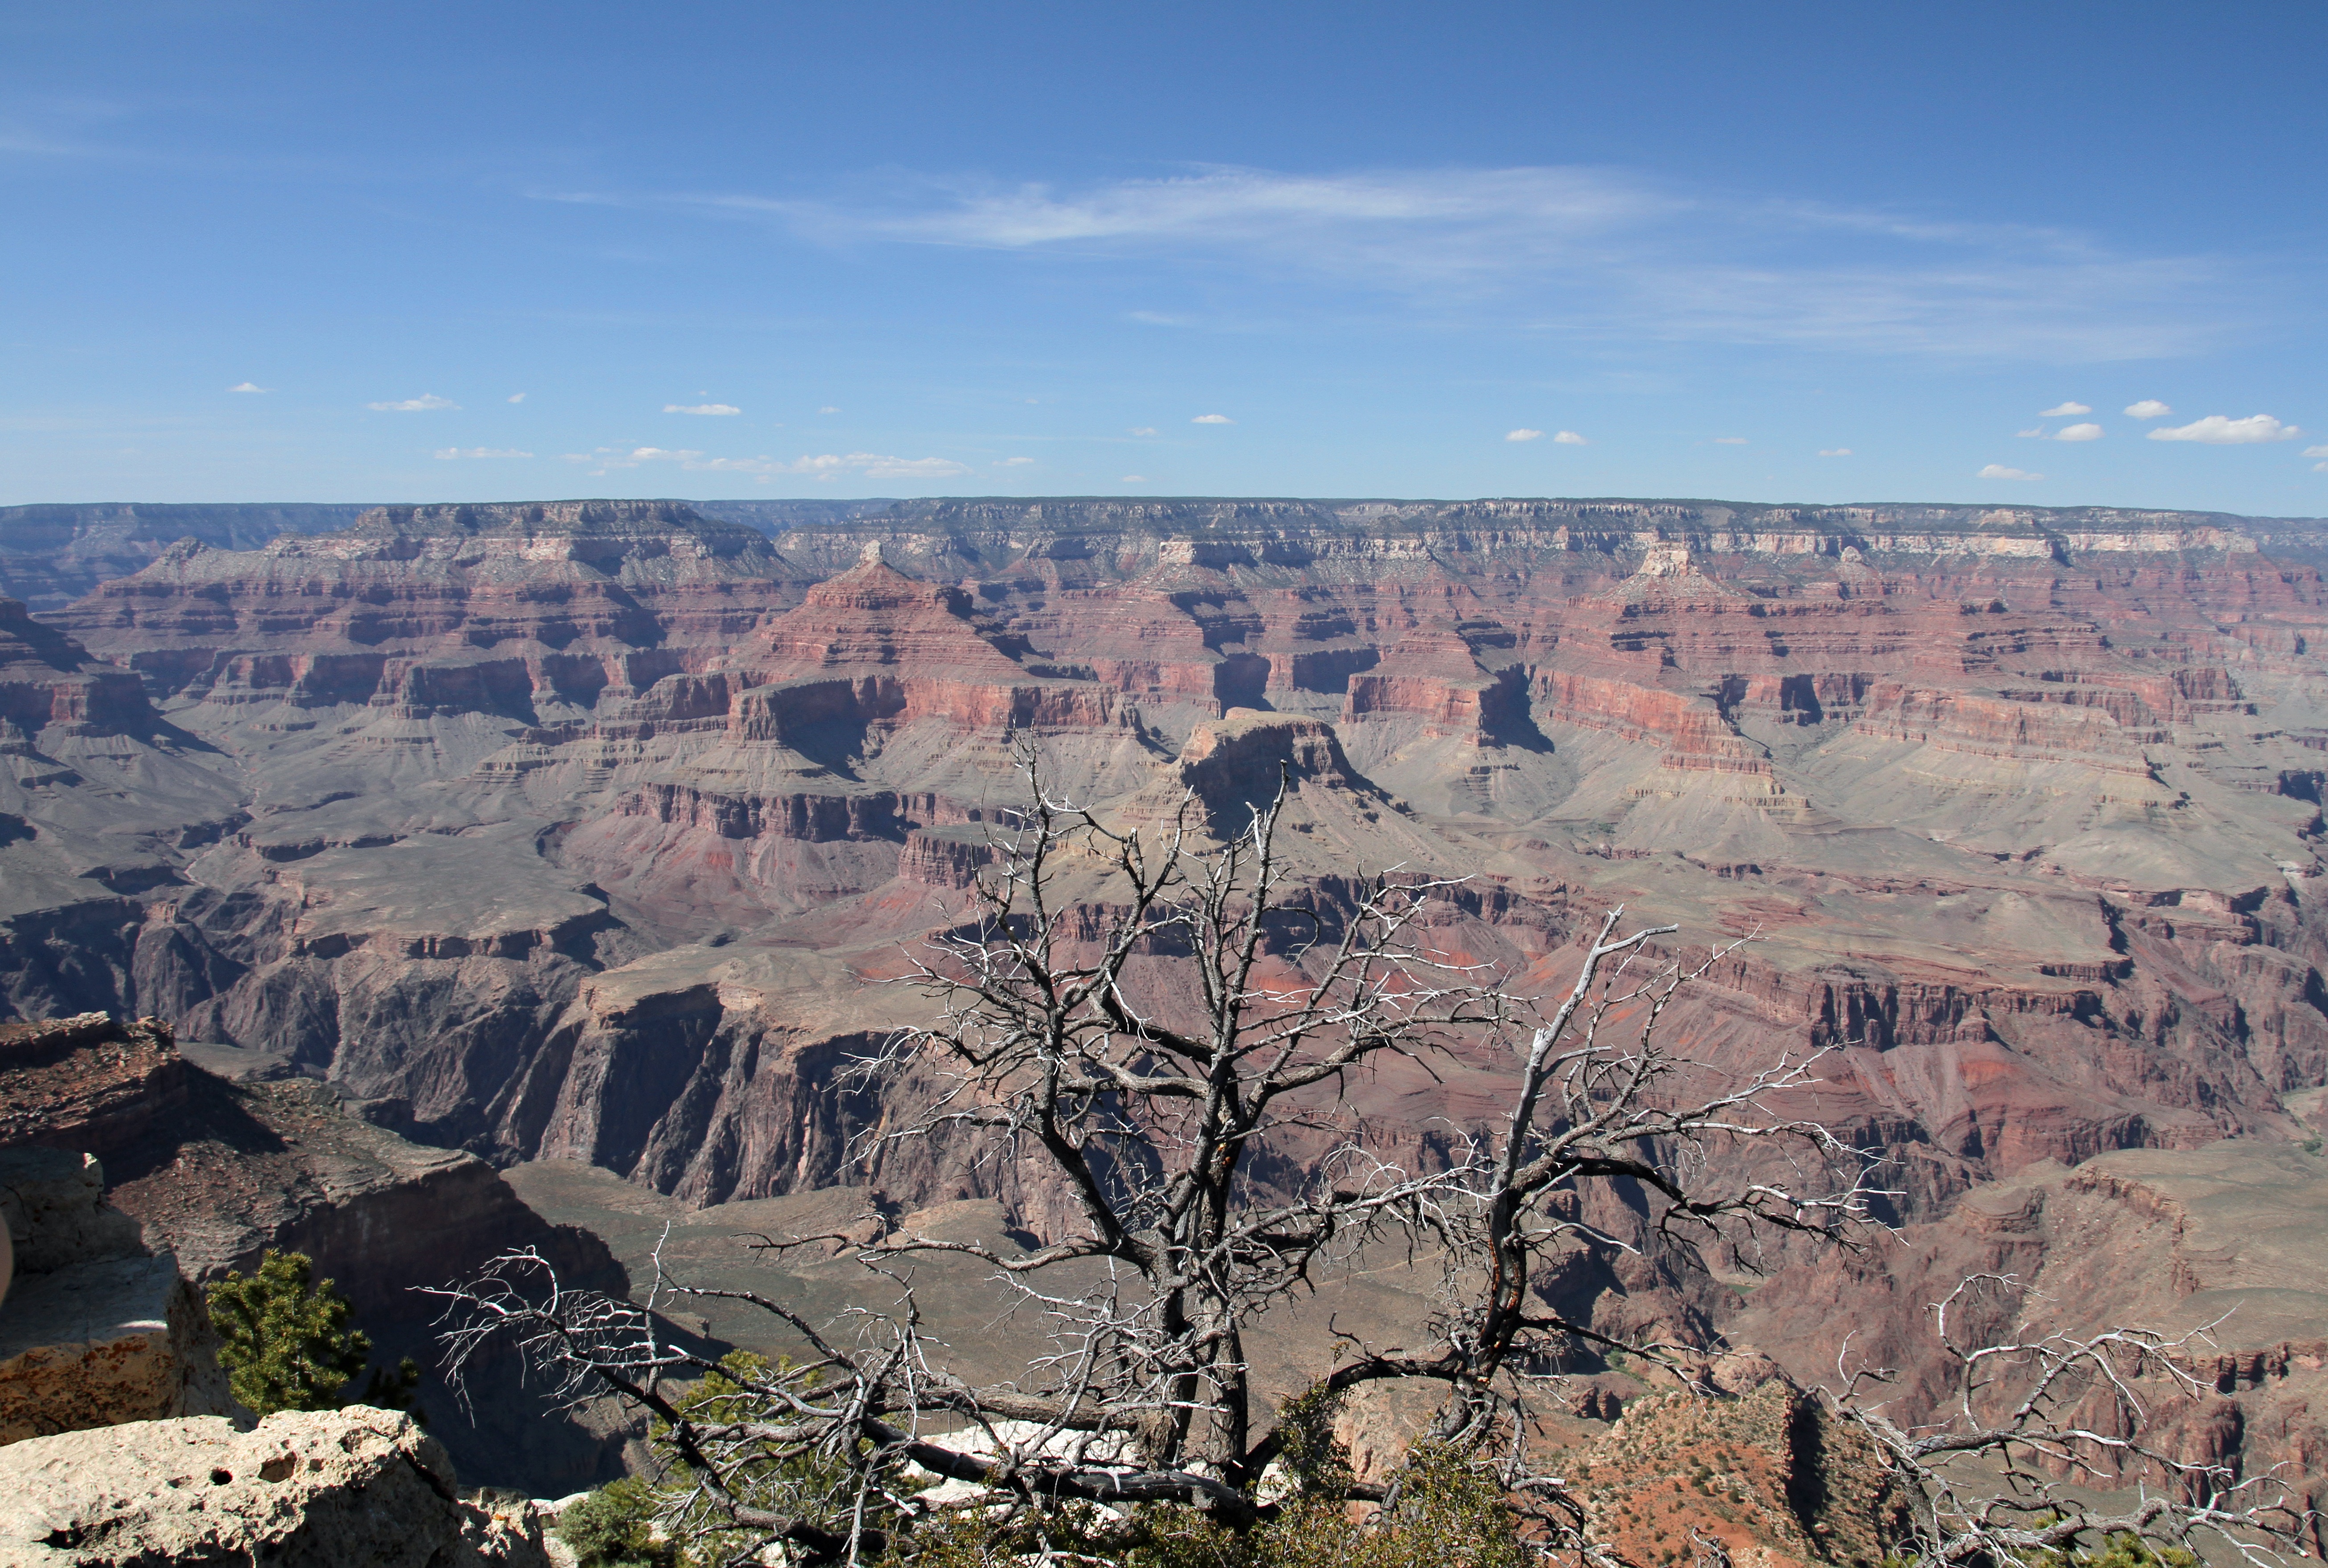
landscape, nature, desert, river, formation, scenic, park, usa, america, canyon, grand canyon, national park, erosion, arizona, geology, colorado, badlands, plateau, geological, wadi, landform, geographical feature